Made in Japan (Deep Purple album)

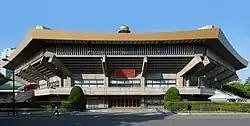
The band's favourite gig of the tour was at the Nippon Budokan on 17 August 1972

The band arrived in Japan on 9 August, a week before the tour started, to a warm reception, and were greeted with gifts and flowers. Birch was not confident that the recording quality would be satisfactory, since the equipment supplied by Warner Bros. did not have any balance control and that the recorder's size did not appear big enough on sight to capture a commercial quality recording. The band were uninterested in the result, concentrating on simply being able to deliver a good show. Subsequently, Lord noted that he felt this attitude meant the spontaneity of the performances and interplay between the band members was captured well.